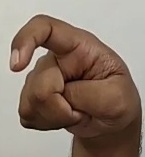
ASL sign: X